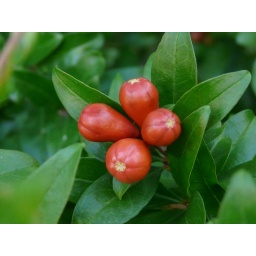
After the flower. And before the fruit, red gems. On a green background. (Haiku by SiRiChandra)